Target: Sparrow Unit

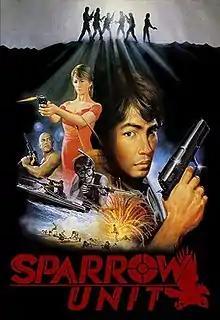

Target: Sparrow Unit (internationally released as Sparrow Unit: The Termination Squad) is a 1987 Filipino action film directed by Ben "M7" Yalung. It stars Ramon 'Bong' Revilla Jr., Ronnie Ricketts, Debbie Miller, Sonny Parsons, Dick Israel, King Gutierrez and E.R. Ejercito.